Roberto A. Rivera-Soto

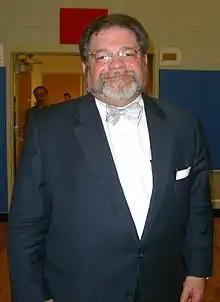
Justice Rivera-Soto at the inaugural commencement ceremony of Union City High School, where he gave the keynote address, June 23, 2010.

Roberto A. Rivera-Soto (born November 10, 1953) is a former Associate Justice on the Supreme Court of the State of New Jersey, U.S.A. His seven-year term expired on August 31, 2011, and he did not seek another term. Since leaving the court, he has resumed practicing law, as a partner with the Ballard Spahr law firm, in their Cherry Hill, New Jersey, office.